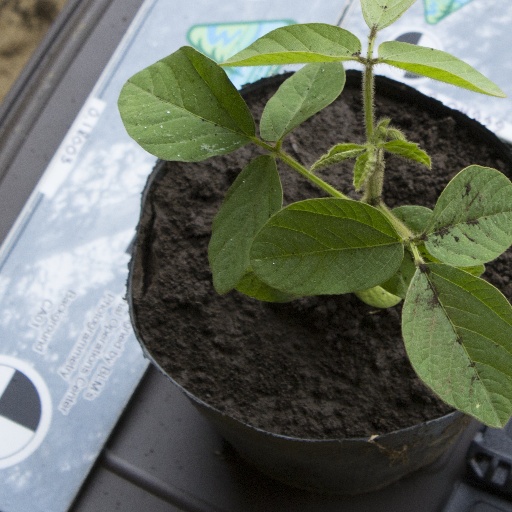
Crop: soybean